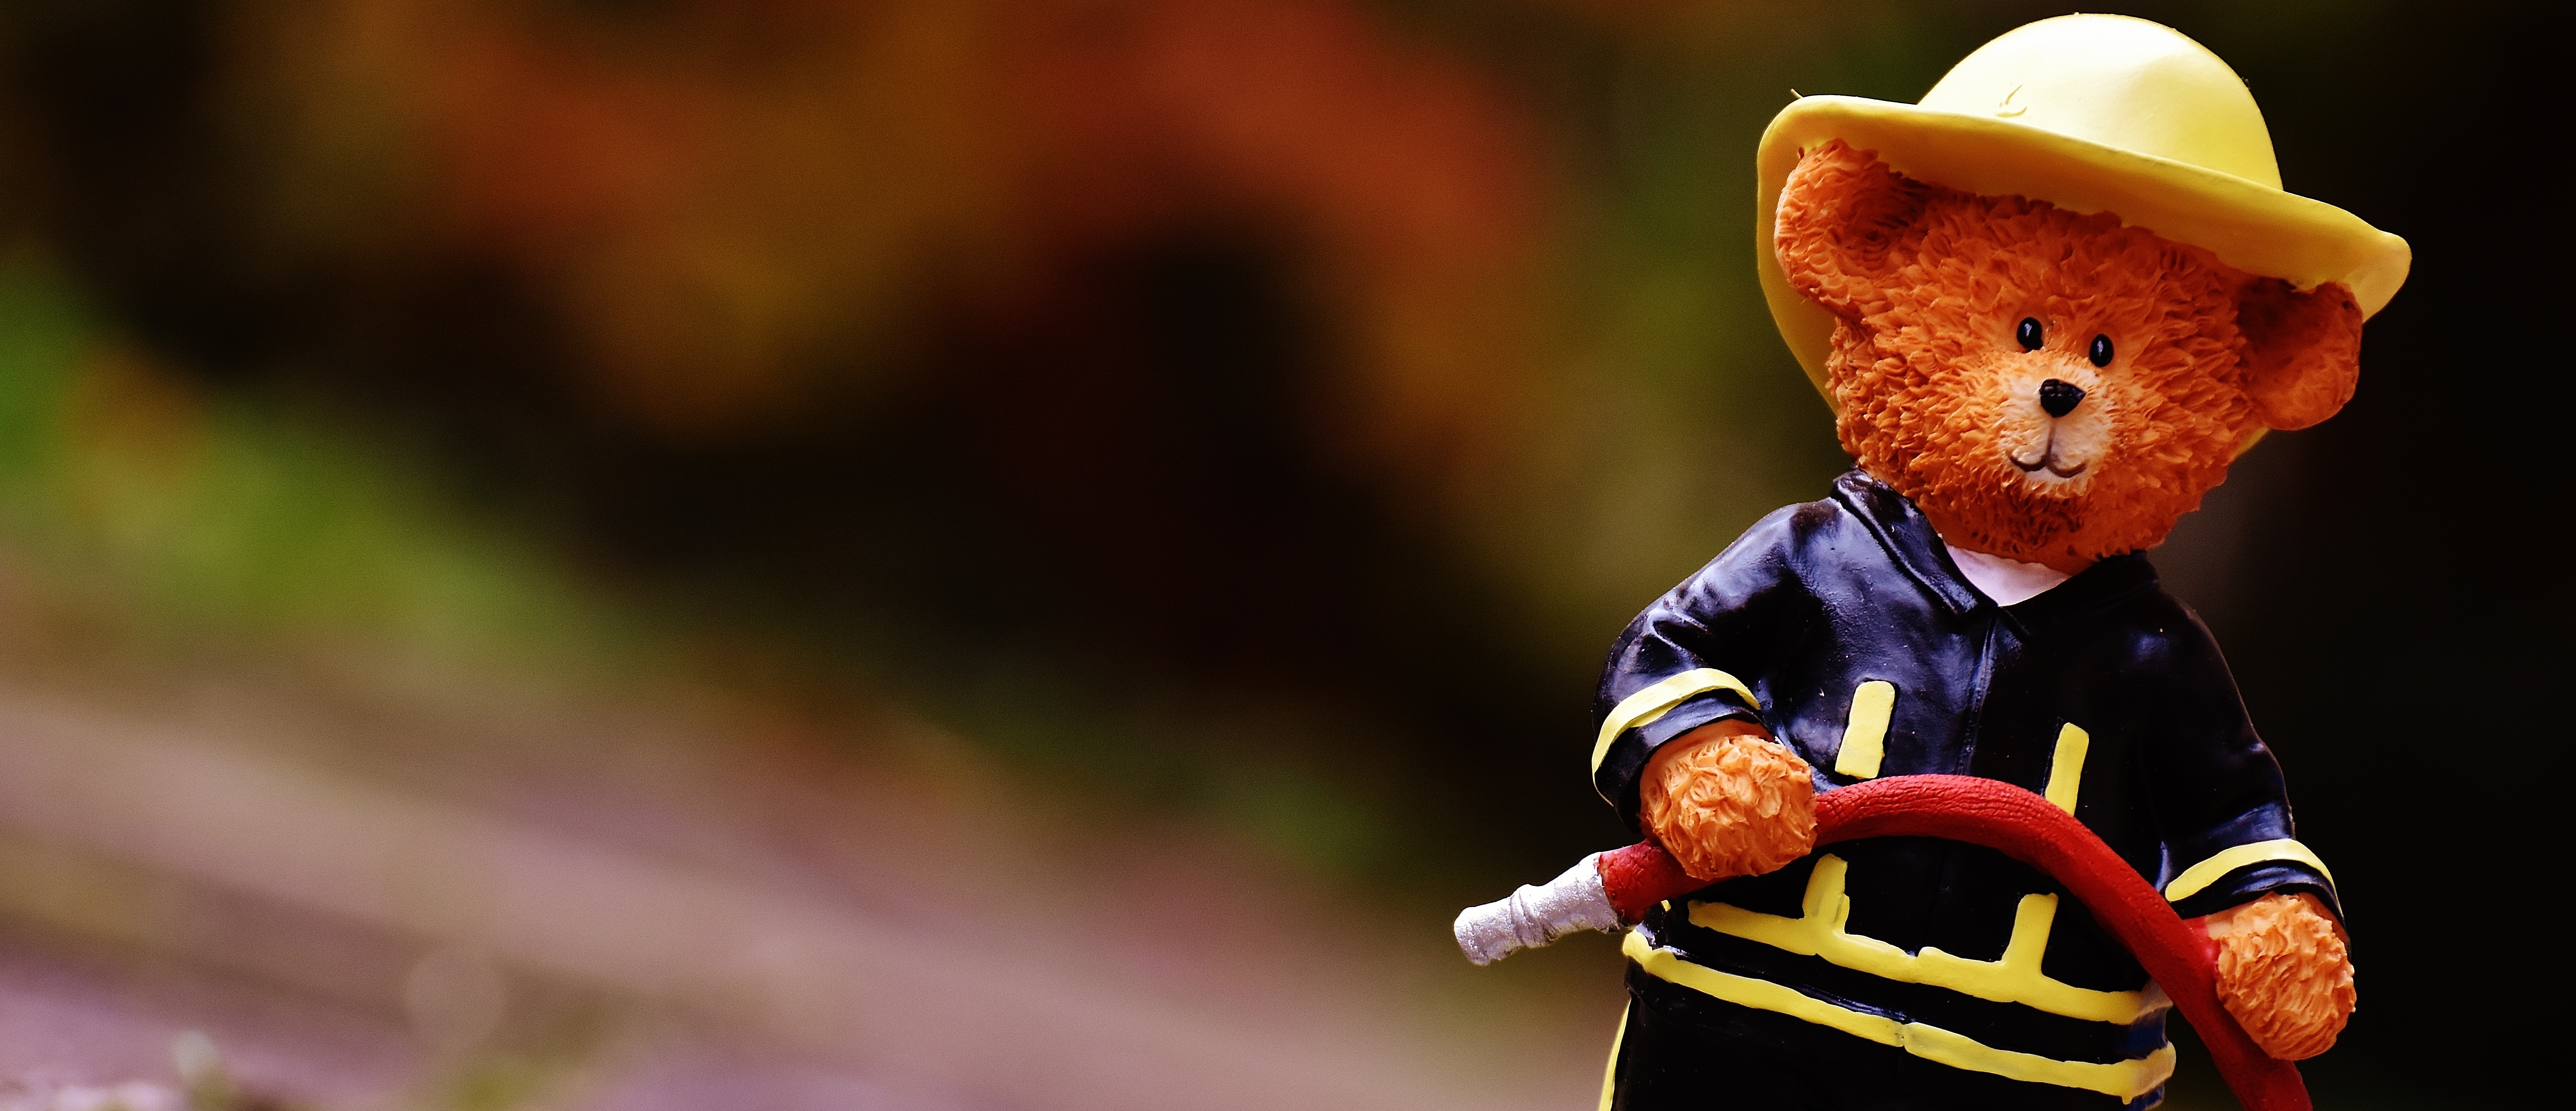
sweet, cute, bear, decoration, child, profession, toy, fun, figure, toddler, funny, fire fighter, macro photography, computer wallpaper, competition event